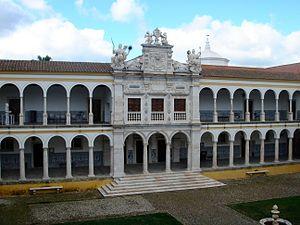
L'université du Saint-Esprit d'Évora, ou Université jésuite d'Évora est une université des Jésuites fondée en 1559 par le Cardinal Infant Dom Henrique, qui deviendra roi du Portugal.